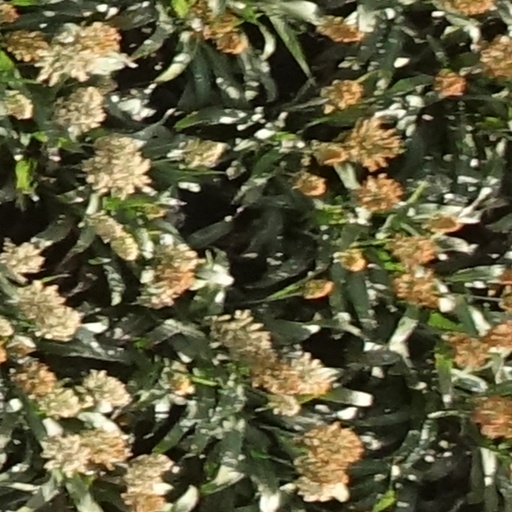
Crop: sorghum